The Joshua Tree

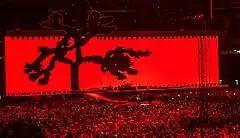
U2 performing in Rome in July 2017, during a concert tour commemorating the 30th anniversary of "The Joshua Tree"

Over several days in December 1986, U2 travelled with Corbijn and Averill on a bus around the Mojave Desert for a photo shoot. The group stayed in small hotels and shot in the desert landscape, beginning at Reno, Nevada, before moving to locations in California such as the ghost town of Bodie, the Harmony Motel in Twentynine Palms, Zabriskie Point, Death Valley Junction, and other sites in Death Valley. Corbijn rented a panoramic camera to capture more of the desert landscapes, but having no prior experience with the camera, he was unfamiliar with how to focus it. This led to him focusing on the background and leaving the band slightly out of focus. Corbijn said, "Fortunately there was a lot of light." Averill filmed portions of the trip with an 8 mm film camera. The photo shoots took place in the mornings and evenings, with mid-days spent travelling and on preparation. Corbijn later recounted that the main idea of the shoot was to juxtapose "man and environment, the Irish in America". Averill said of their photographic approach, "What I was trying to do with the way we shot the pictures and framed the cover was to suggest the landscape vision and cinematic approach that was taken to the recording" of the album.